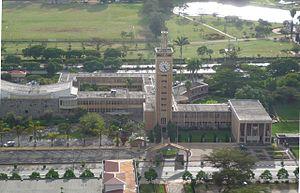
Le Kenya, en forme longue la république du Kenya est un pays d’Afrique de l'Est. Il est limitrophe du Soudan du Sud au nord-ouest, de l’Éthiopie au nord, de la Somalie à l’est, de l’Ouganda à l’ouest et de la Tanzanie au sud-sud-ouest. Il est baigné par l’océan Indien au sud-est.
Le Kenya est une république multipartite à régime présidentiel, où le président est à la fois chef de l’État et chef du gouvernement. Le pouvoir exécutif national est aux mains du gouvernement tandis que le pouvoir législatif national est partagé entre le gouvernement et l’Assemblée nationale. Le pouvoir judiciaire est indépendant des deux premiers.
L’Assemblée nationale kényane est la Chambre basse du Parlement national. Elle exerce, conjointement avec le Sénat, le pouvoir législatif. Cette législature a une durée de 5 ans.